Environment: real
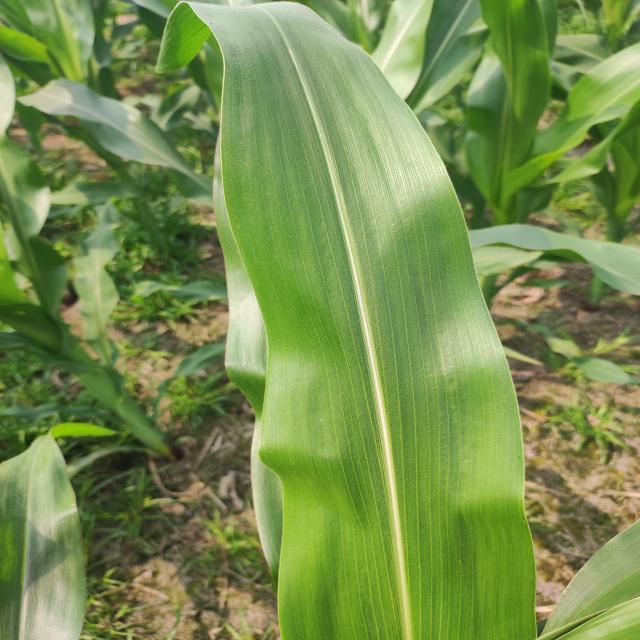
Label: healthy